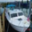
Label: ship